Battle of Chusto-Talasah

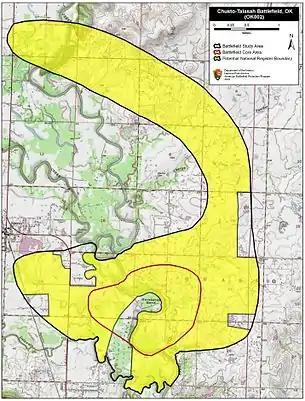
Map of Chusto-Talasah Battlefield core and study areas by the American Battlefield Protection Program.

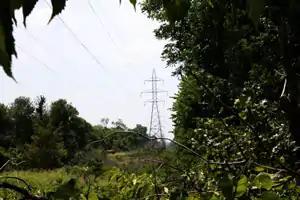
High Voltage Transmission Lines now traverse over the core battlefield land at Chusto-Talasah. Photo taken in July 2011 by Jeffrey S. Williams

The Battle of Chusto-Talasah, also known as Bird Creek, Caving Banks, and High Shoal, was fought December 9, 1861, in what is now Tulsa County, Oklahoma (then Indian Territory) during the American Civil War. It was the second of three battles in the Trail of Blood on Ice campaign for the control of Indian Territory during the American Civil War.